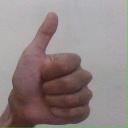
अक्षर: थ